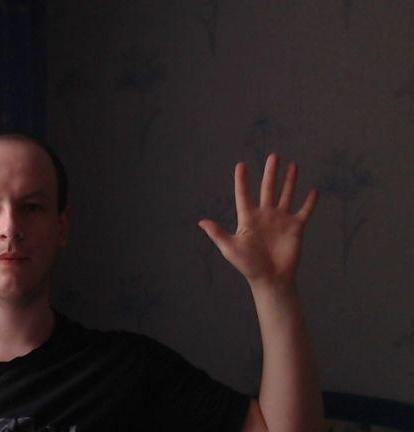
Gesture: palm